British Rail Class 143

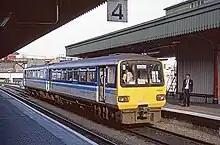
Regional Railways 143615 at 1996

During their early years, the Class 143s originally worked in the North-East of England. Subsequently, the entire fleet was transferred to Wales and South-West England.